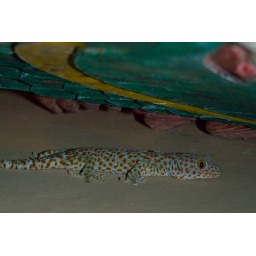
The kitchen gecko from under the fish